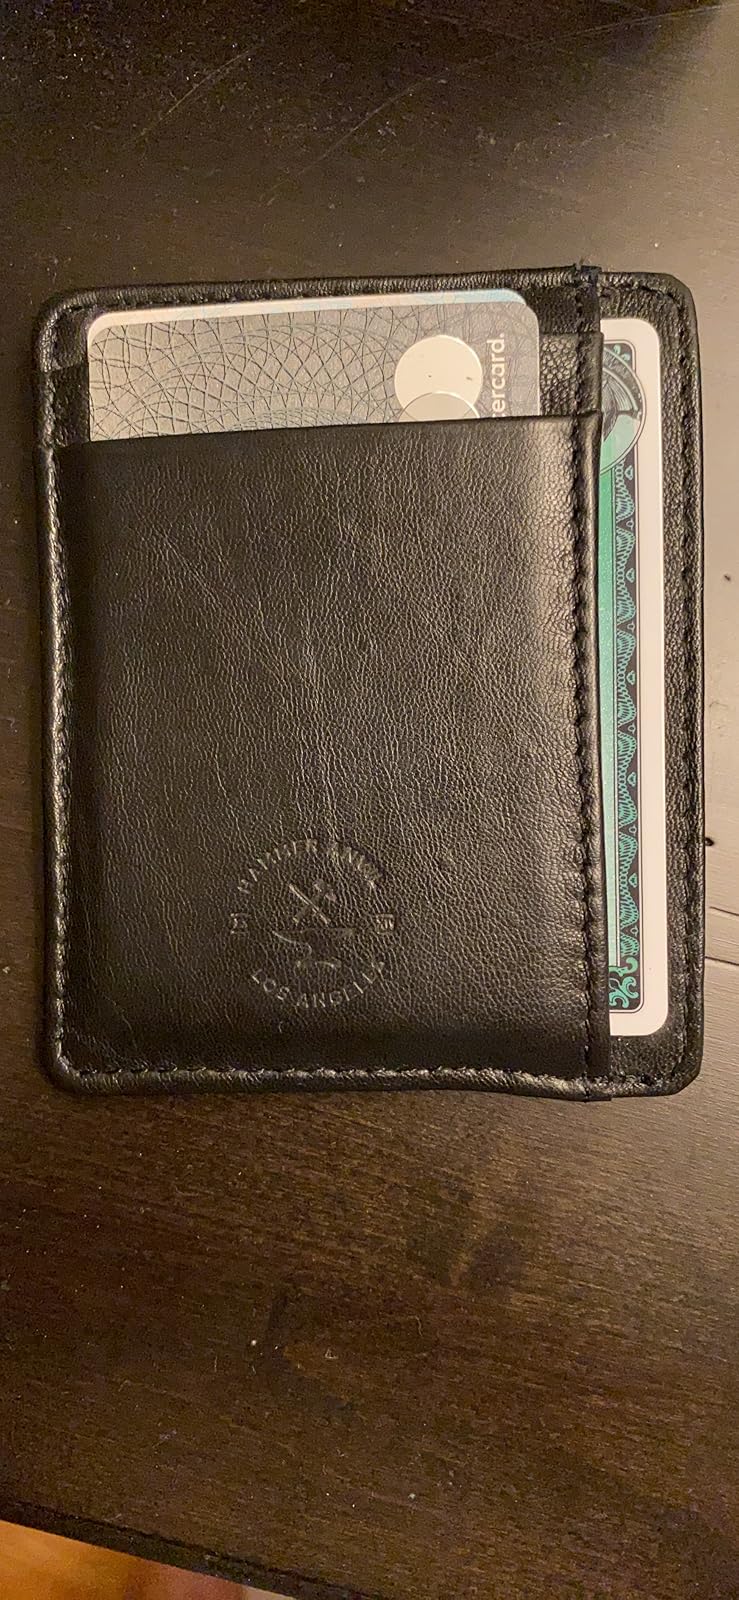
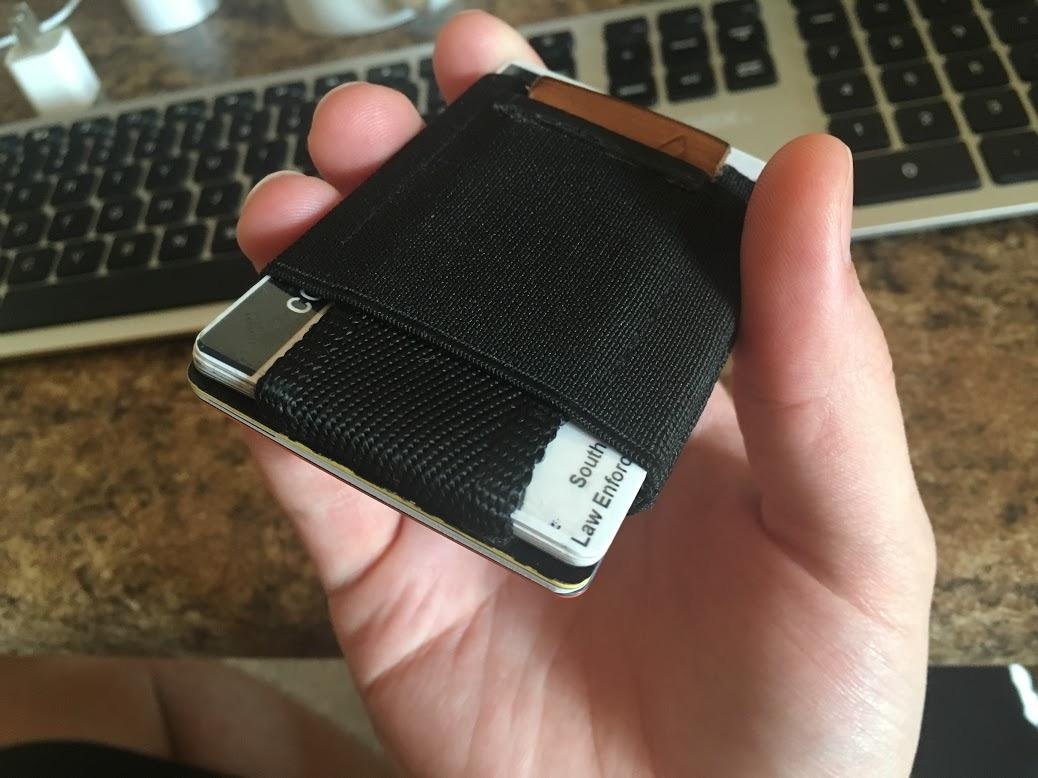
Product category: accessories_wallet
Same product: no